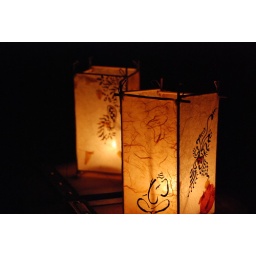
Candle shade: hand made - wooden frame, handmade paper shade, mehendi images.Reflection in the background mirror.